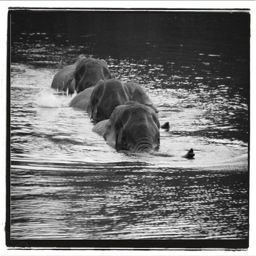
Three elephants wading through a river filled with water.
A group of elephants are swimming in a line.
Three elephants are in the water while crossing.
Three elephants walk single file across a body of water.
The elephants in water swimming in a line.